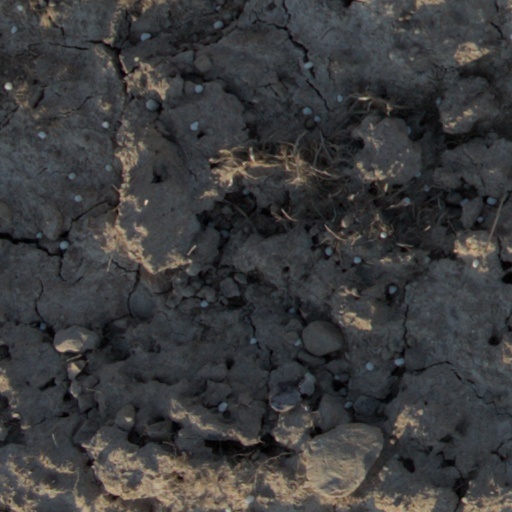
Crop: wheat